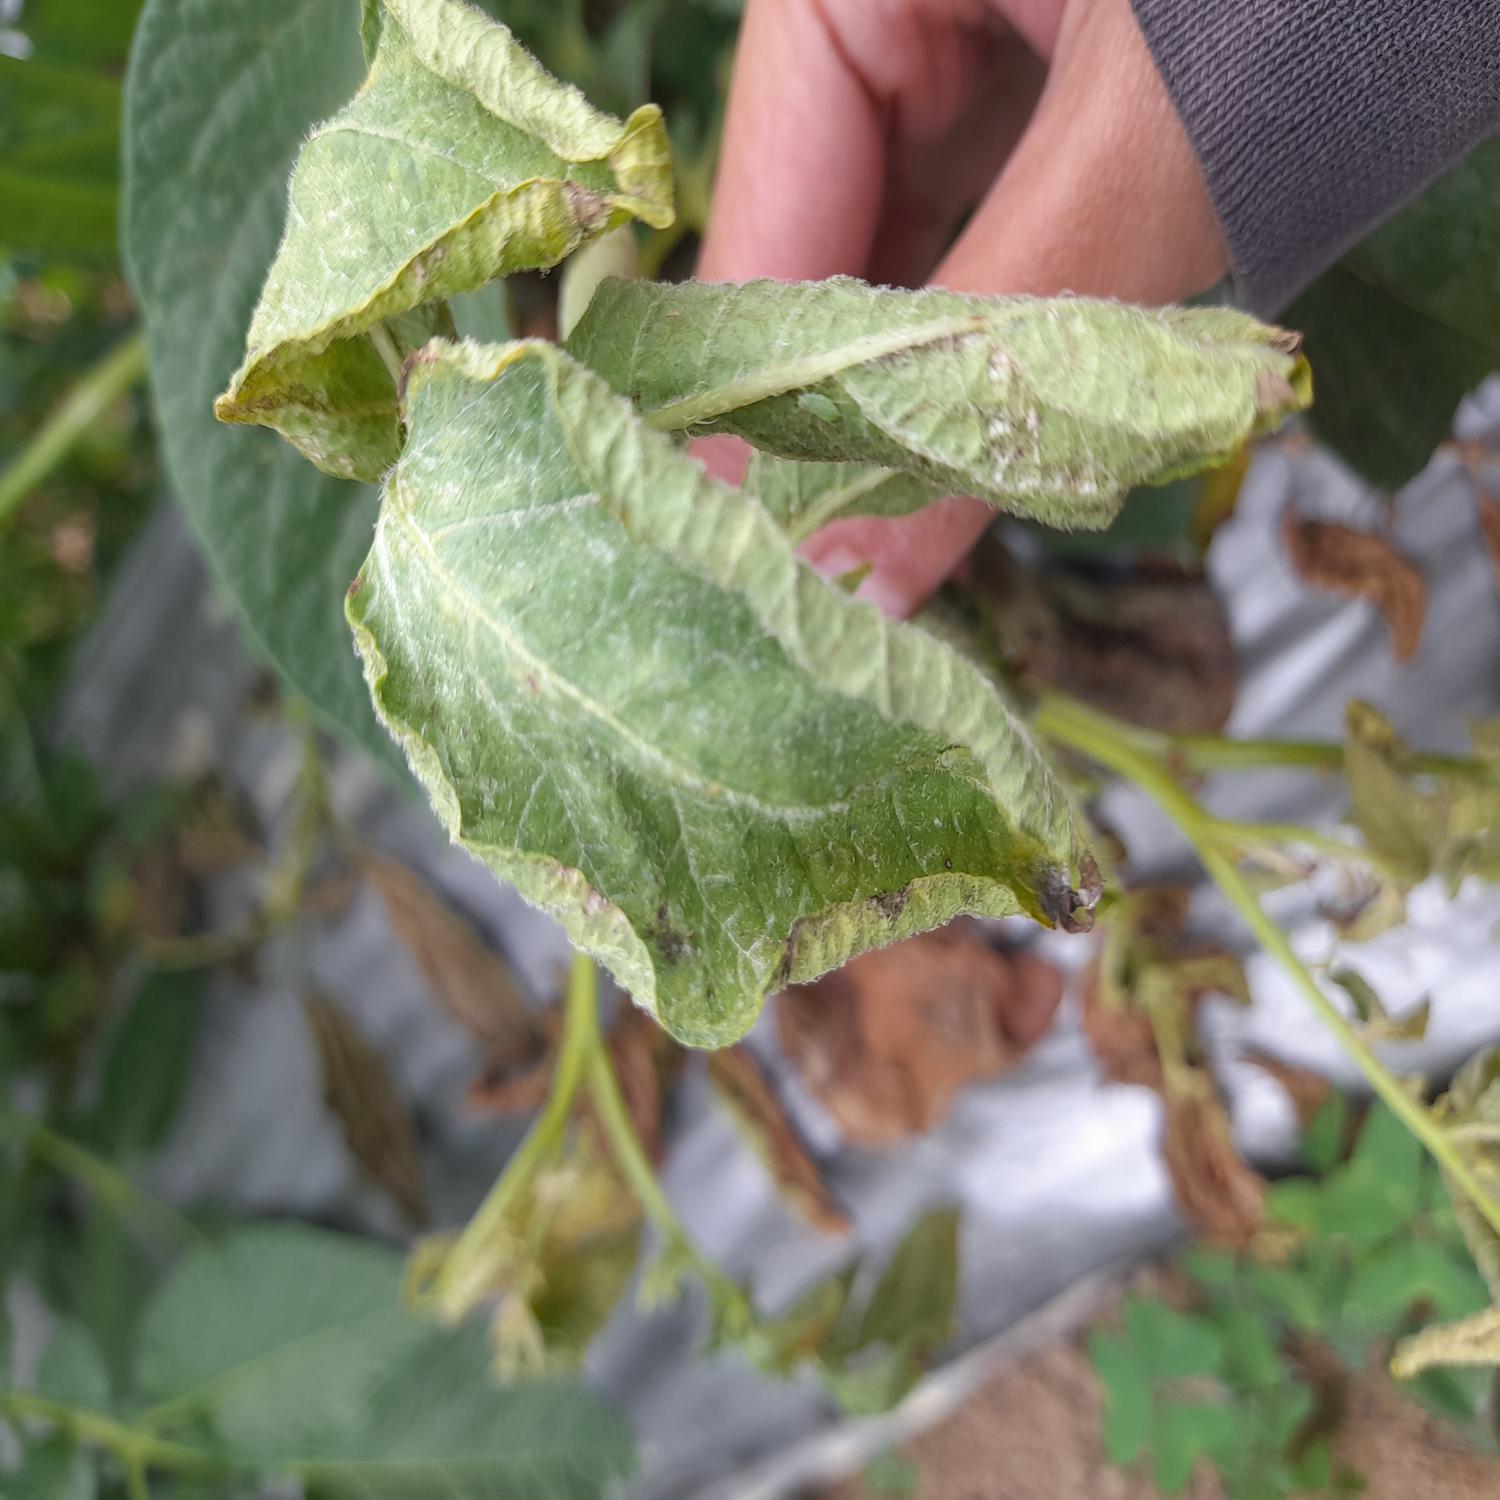
Etiqueta: Pudricion_Parda